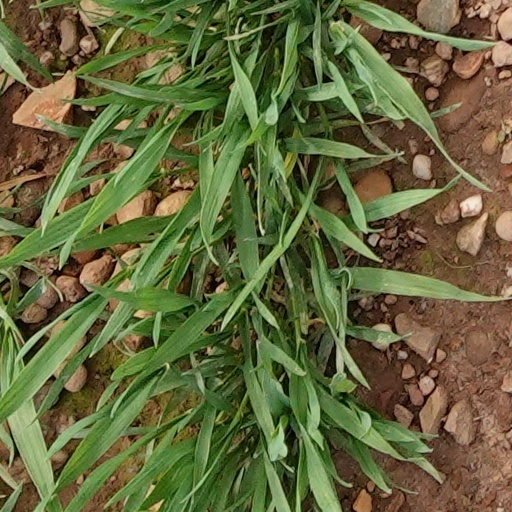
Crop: wheat